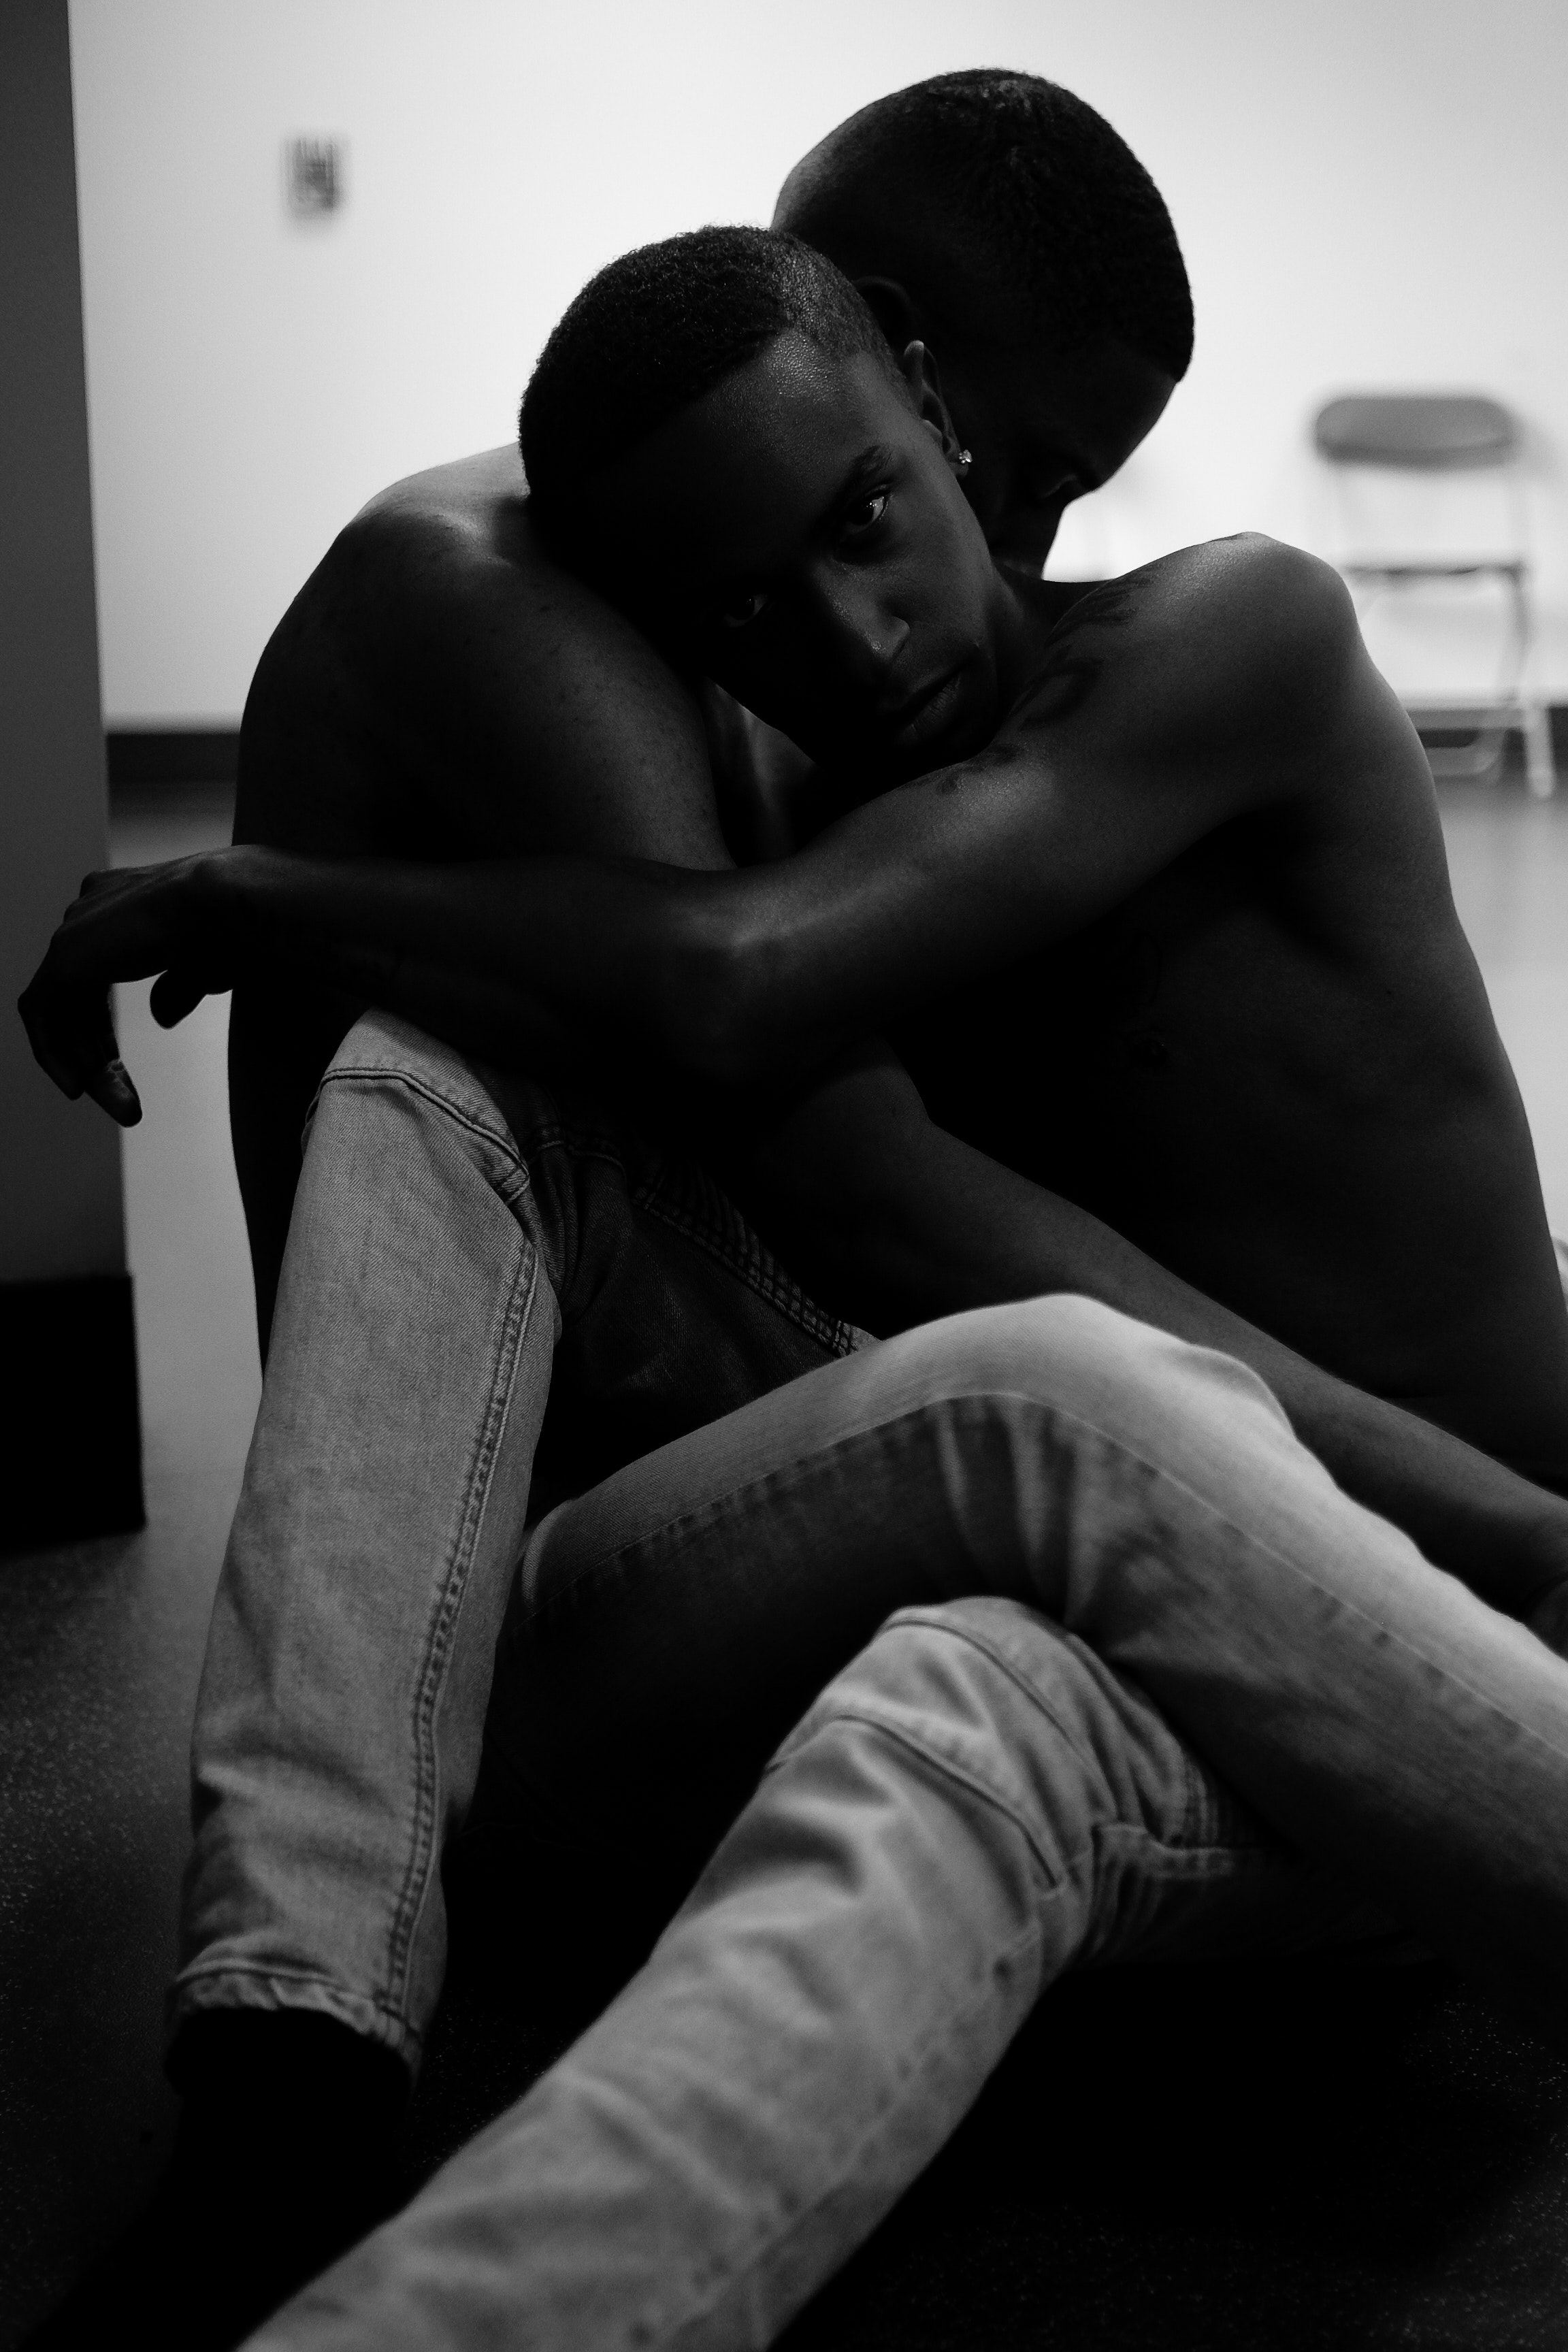
black, white, black and white, shoulder, monochrome, monochrome photography, interaction, arm, joint, photography, leg, hug, sitting, human body, muscle, hand, headgear, romance, stock photography, kiss, love, back, elbow, style, furniture, comfort, gesture